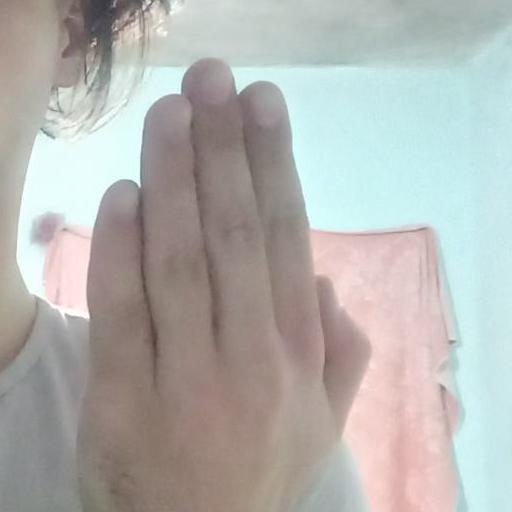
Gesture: stop_inverted